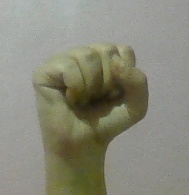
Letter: saad